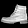
Label: Ankle boot